Yerevan

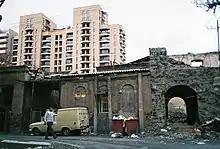
Historical districts being demolished and replaced with modern buildings

The Yerevan Vernissage open-air exhibition-market formed in the late 1980s on Aram Street, features a large collection of different types of traditional Armenian hand-made art works, especially woodwork sculptures, rugs and carpets. On the other hand, the Saryan park located near the opera house, is famous for being a permanent venue where artists exhibit their paintings.